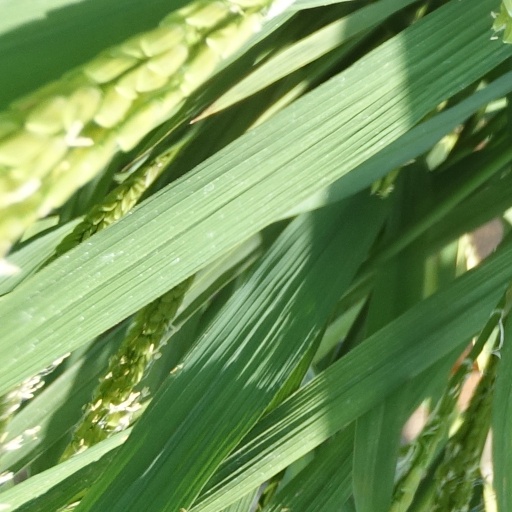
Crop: rice